Malmö FF

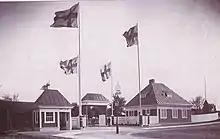
Malmö IP, the first home stadium for the club between 1910 and 1957

The club arose from a municipal initiative in 1905 to encourage young people in Malmö to play organised football. One of the youth teams, Bollklubben Idrott, also known simply as BK Idrott, was a predecessor to Malmö FF. BK Idrott joined the newly created football department of IFK Malmö in 1909, but soon left because of issues between the two clubs. On 24 February 1910 the 19 members of BK Idrott founded Malmö FF; the first chairman was Werner Mårtensson.